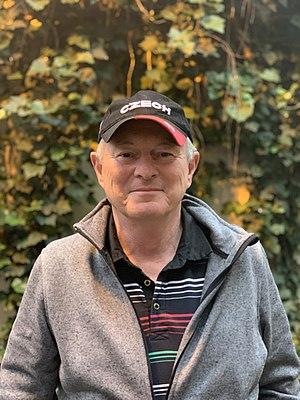
Pavel Pavel est un chercheur tchèque, connu pour son approche expérimentale du transport des statues de l'Île de Pâques.